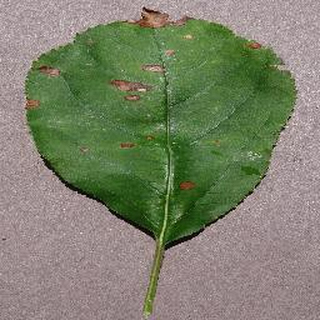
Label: apple_black_rot